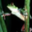
Label: frog